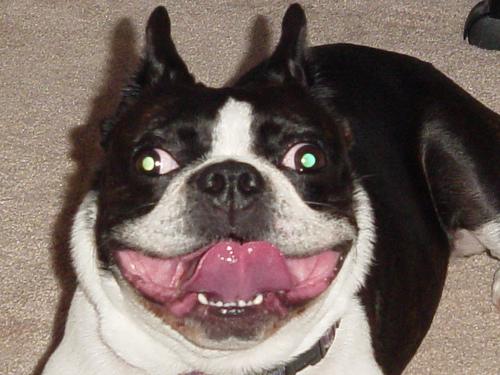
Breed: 230-n000084-Boston_bull